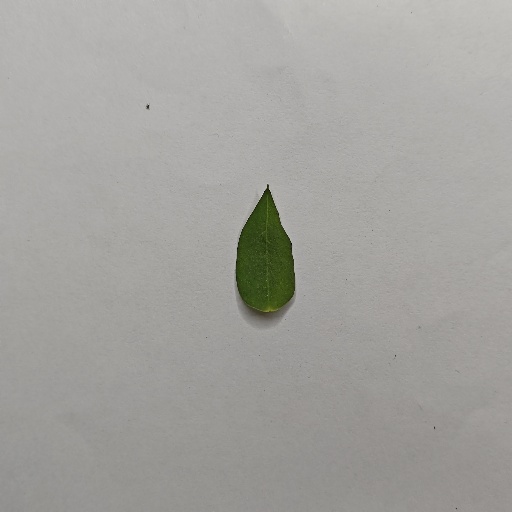
Species: Sojina
Leaf condition: Healthy Leaf